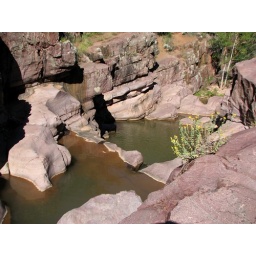
A small canyon in Arizona's central mountains